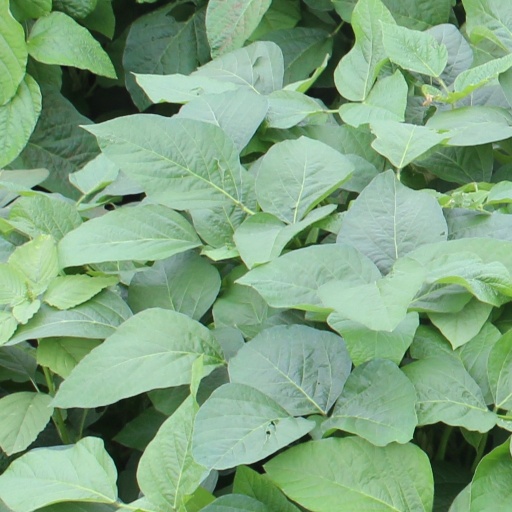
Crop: soybean